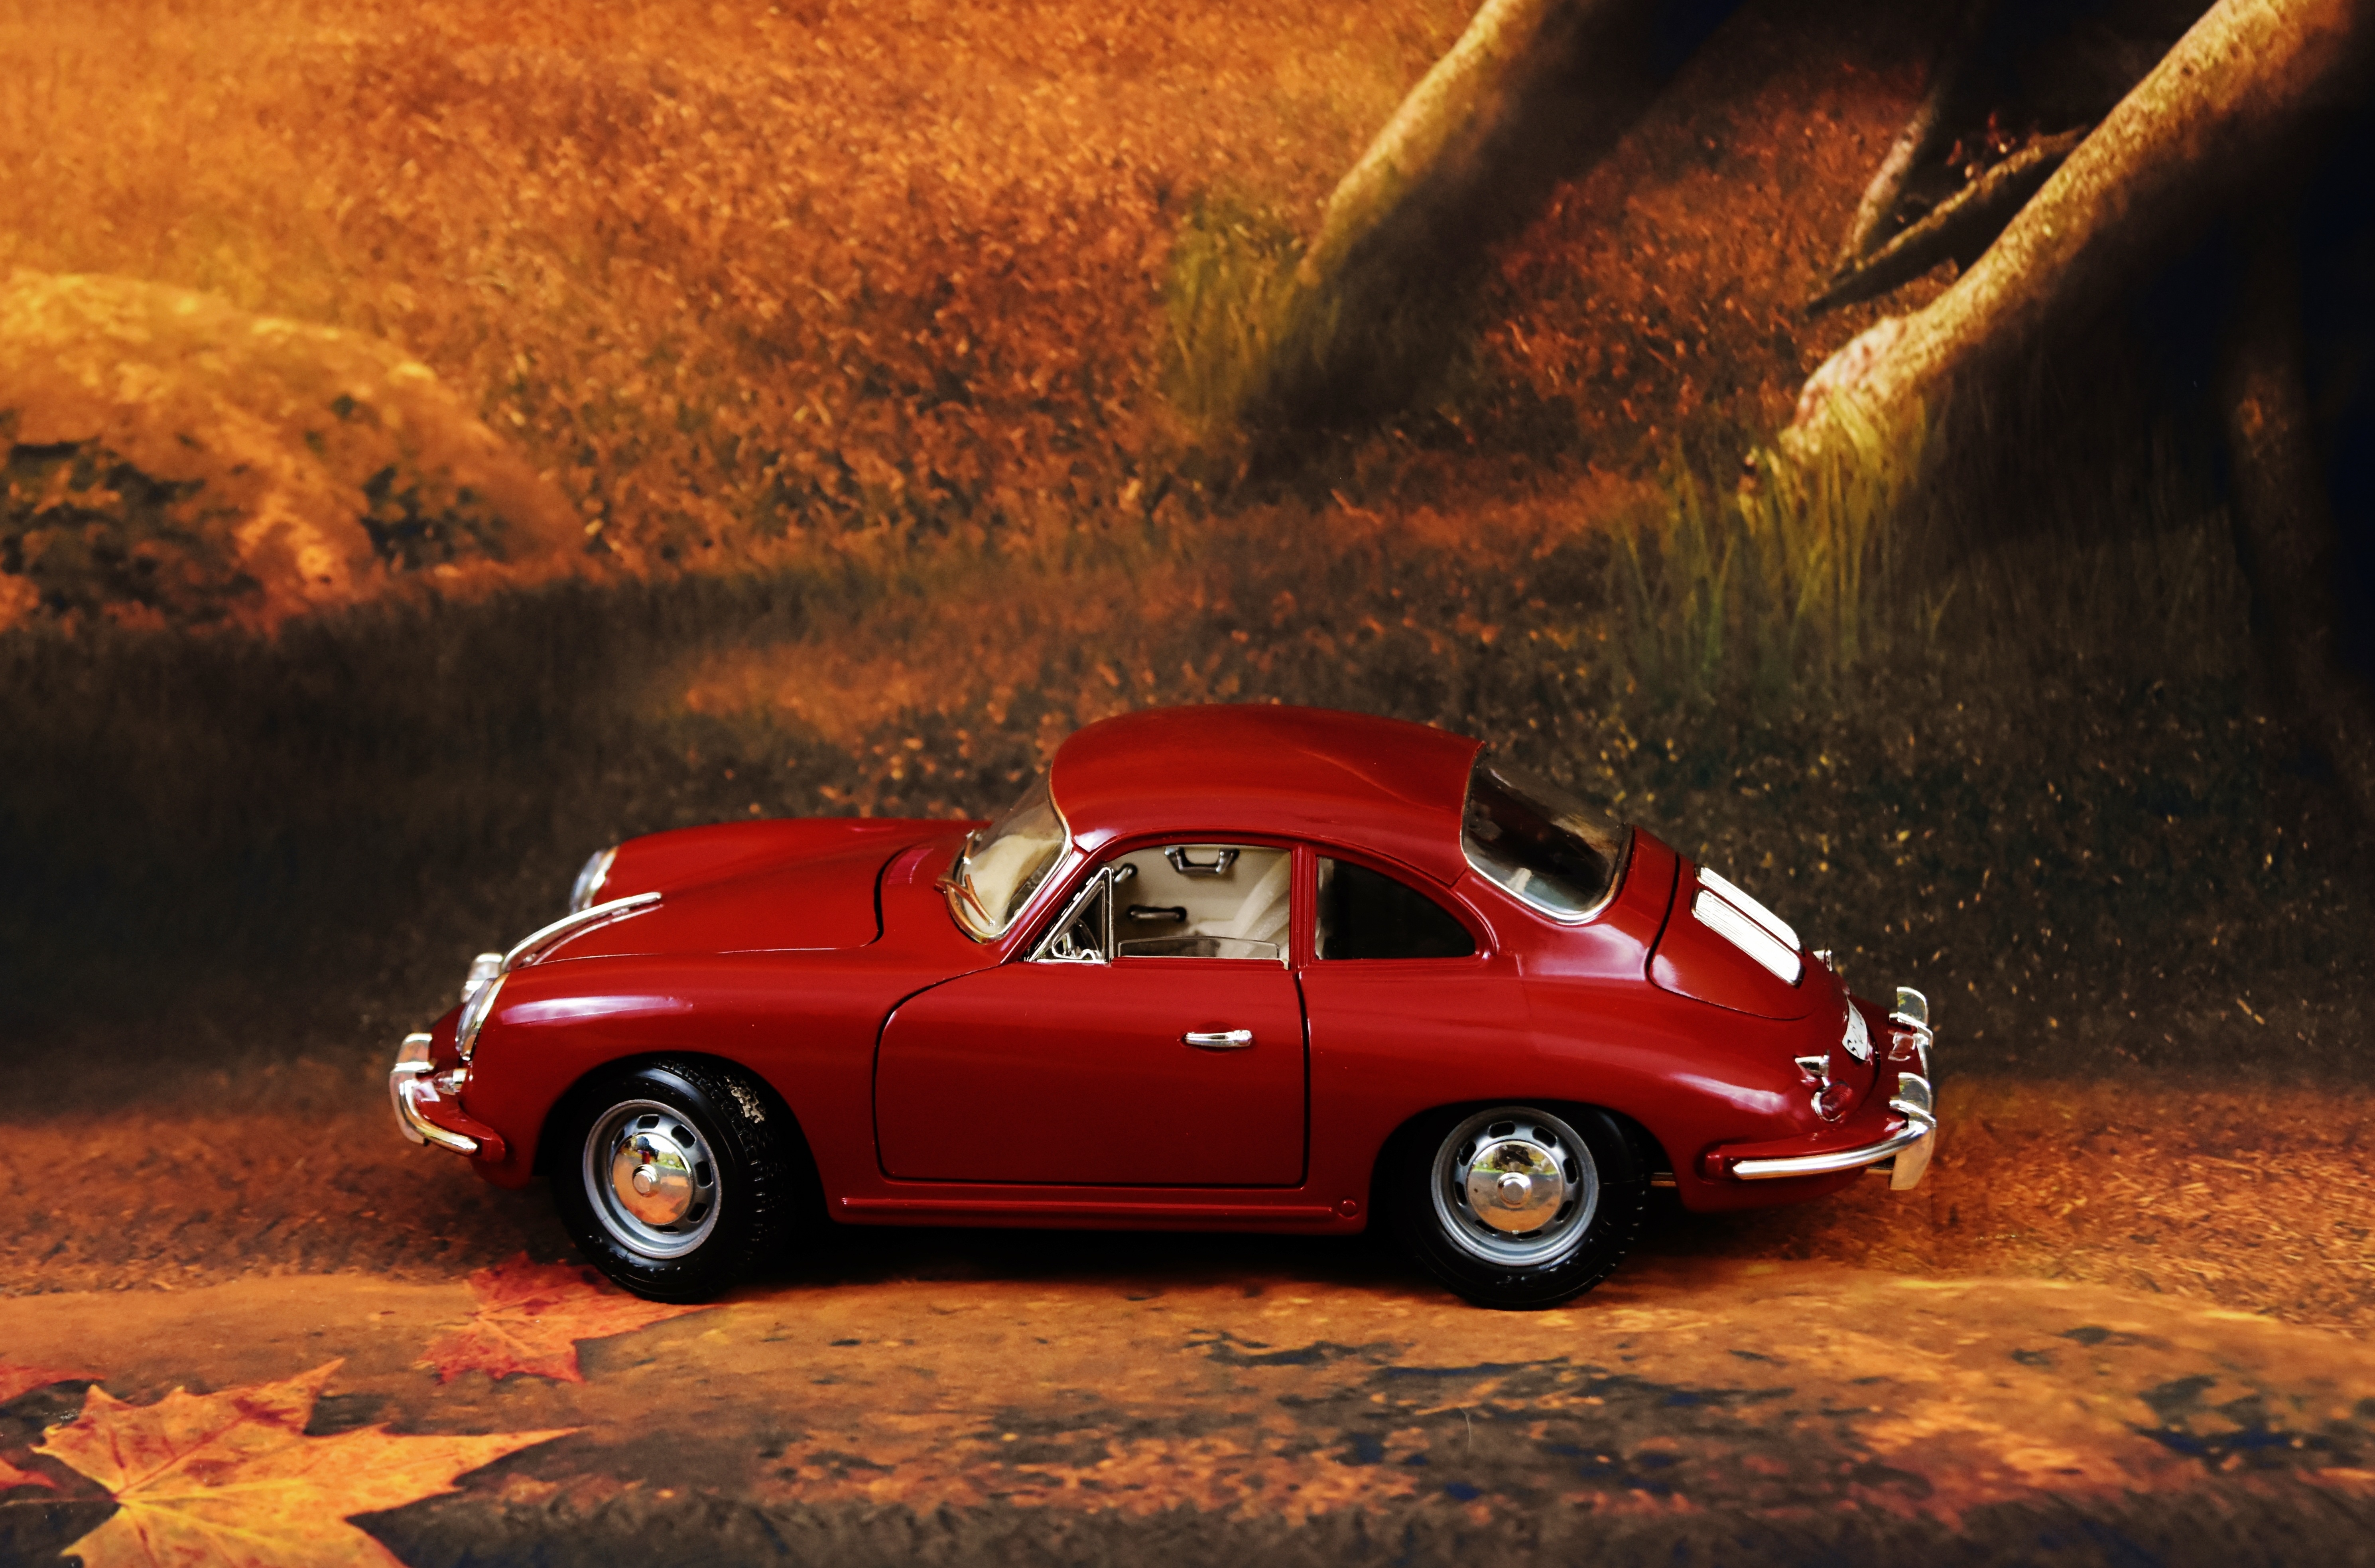
forest, car, model, vehicle, automotive, sports car, vintage car, race car, supercar, sporty, porsche, model car, land vehicle, porsche 356, automobile make, automotive design, subcompact car